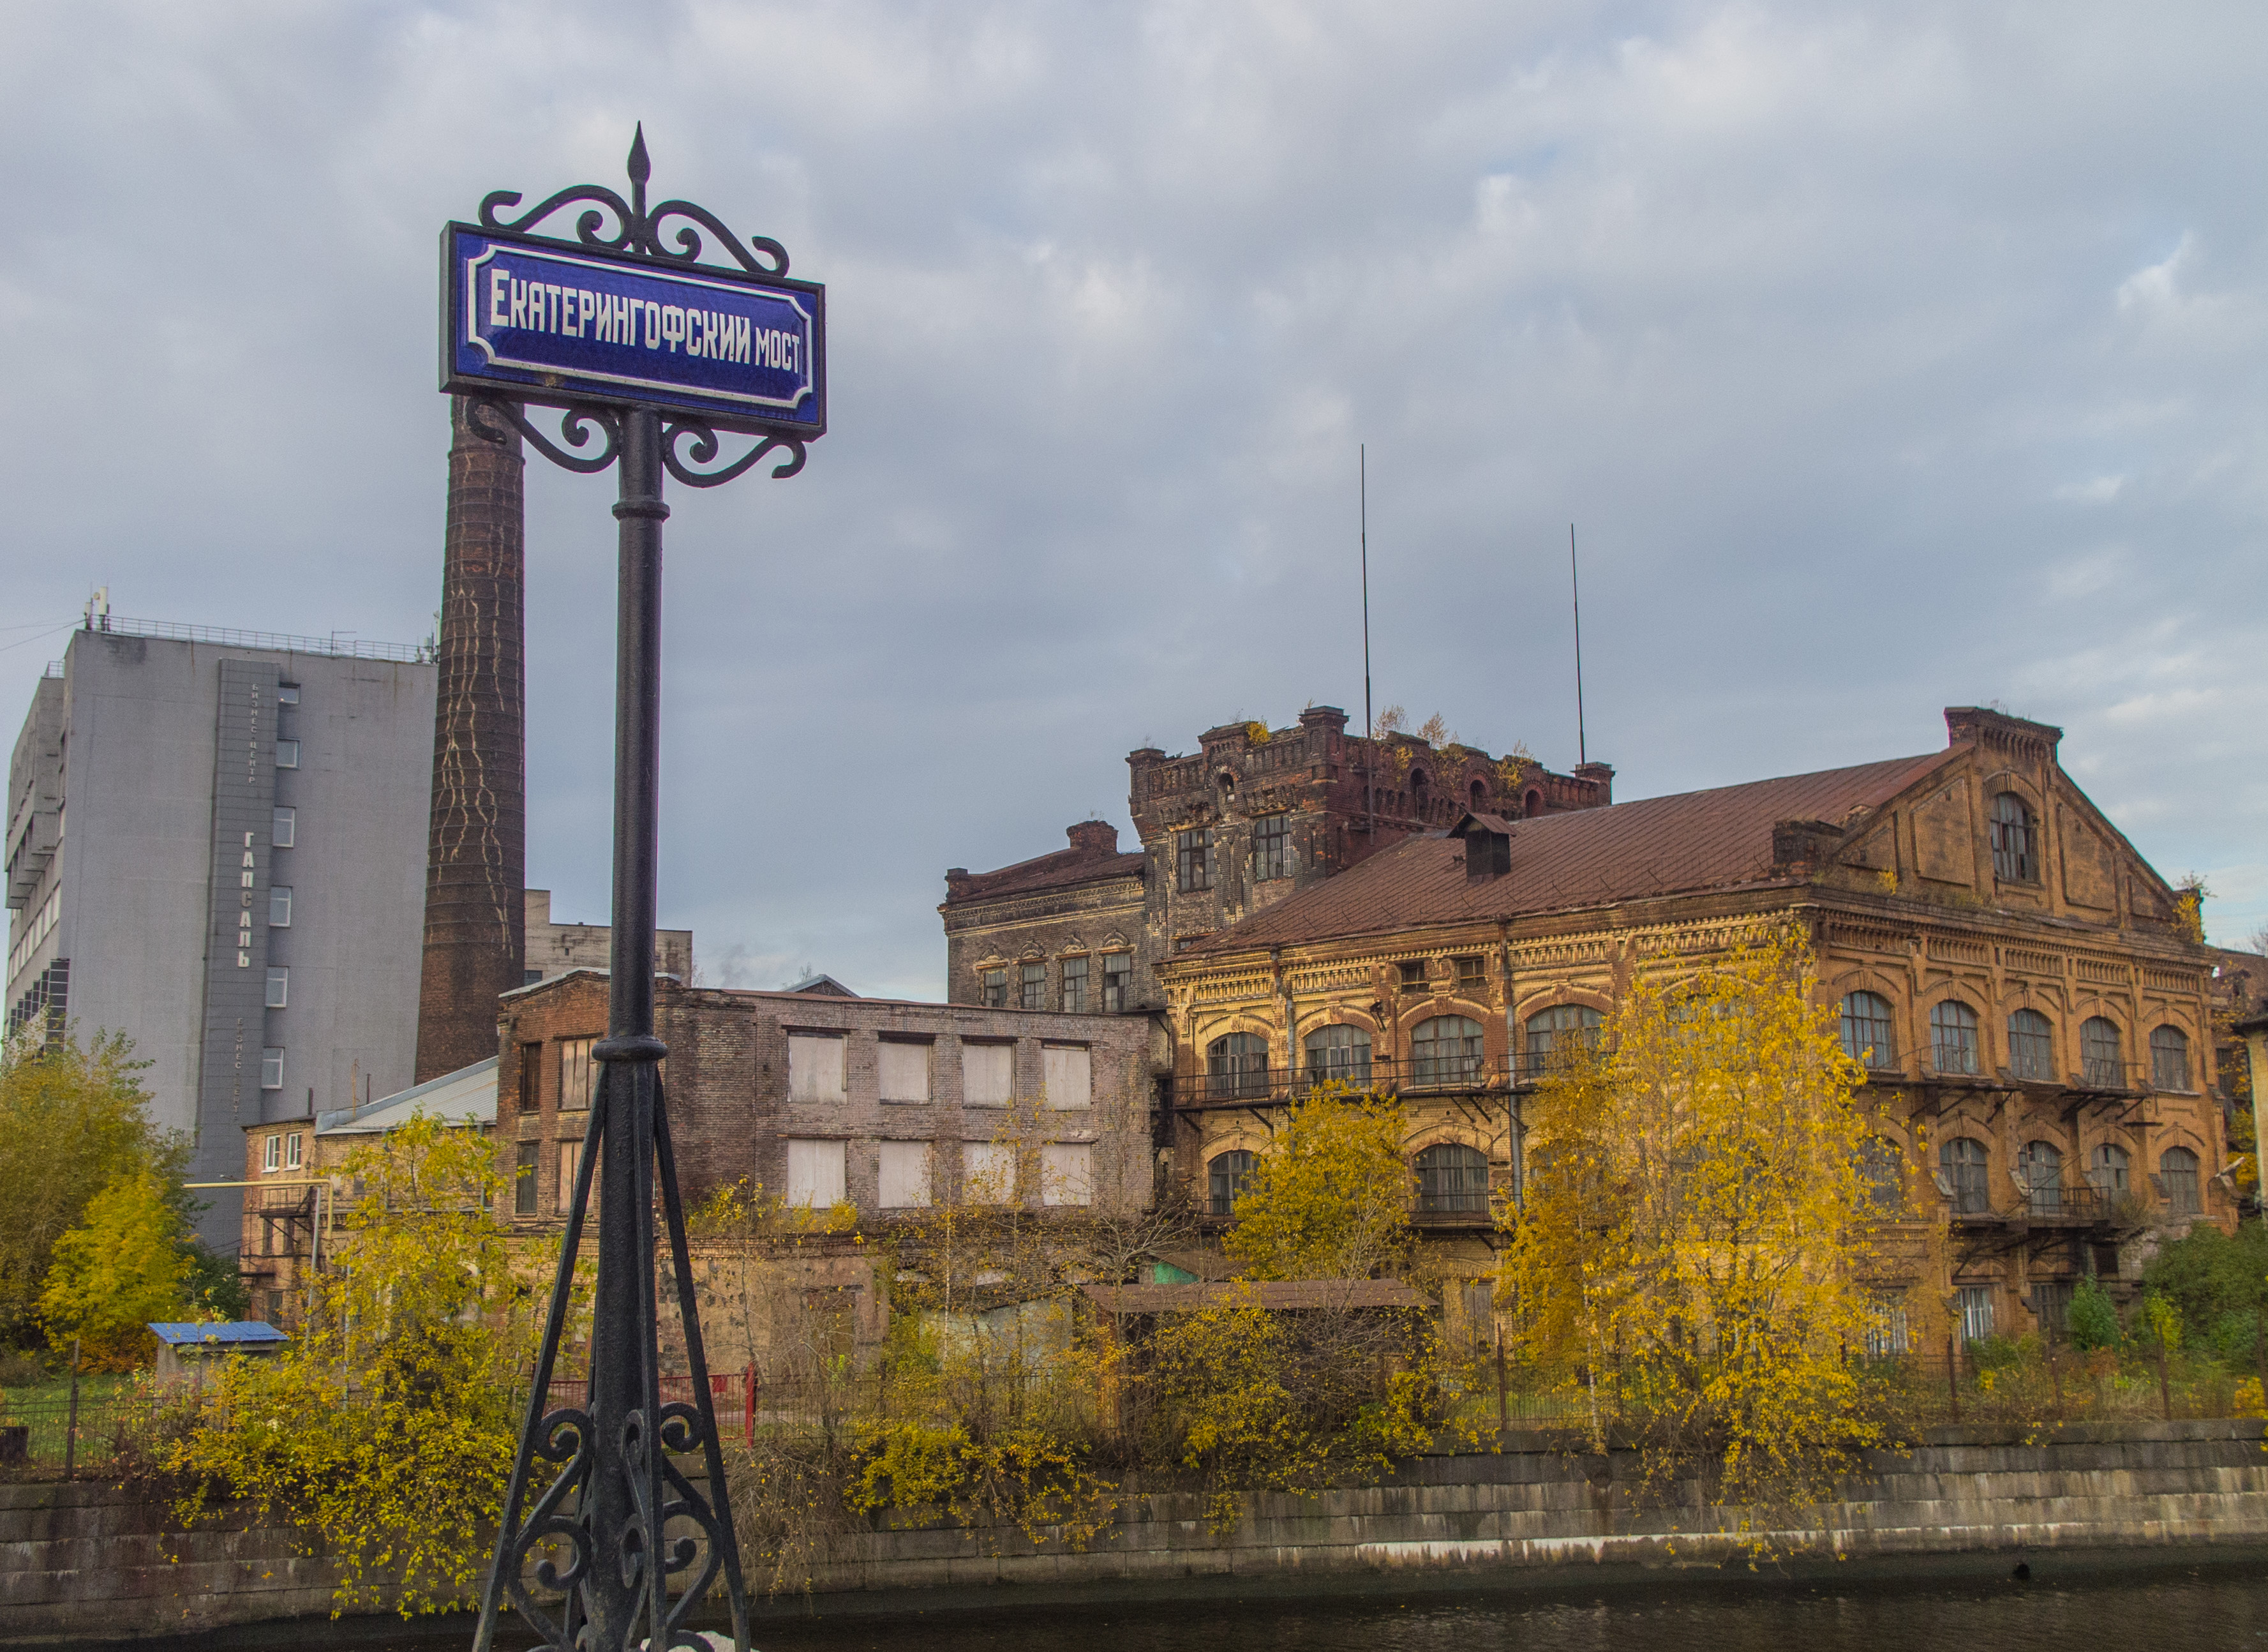
image, street light, landmark, sky, urban area, light fixture, lighting, town, architecture, cloud, building, city, clock tower, signage, house, tourist attraction, facade, street, residential area, road, sign, interior design, tourism